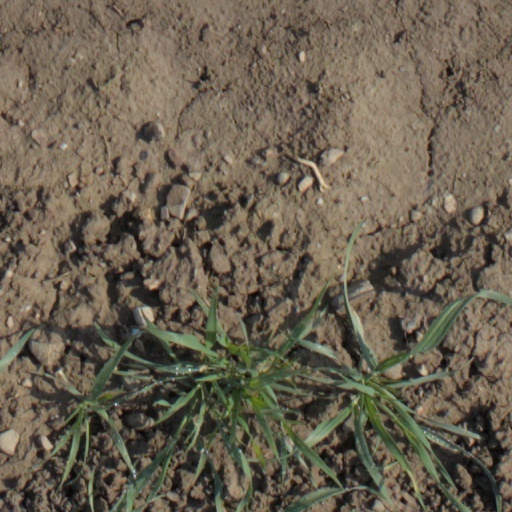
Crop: wheat